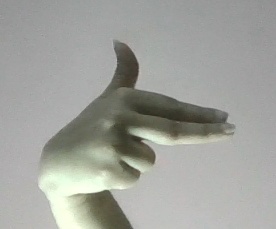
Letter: ghain